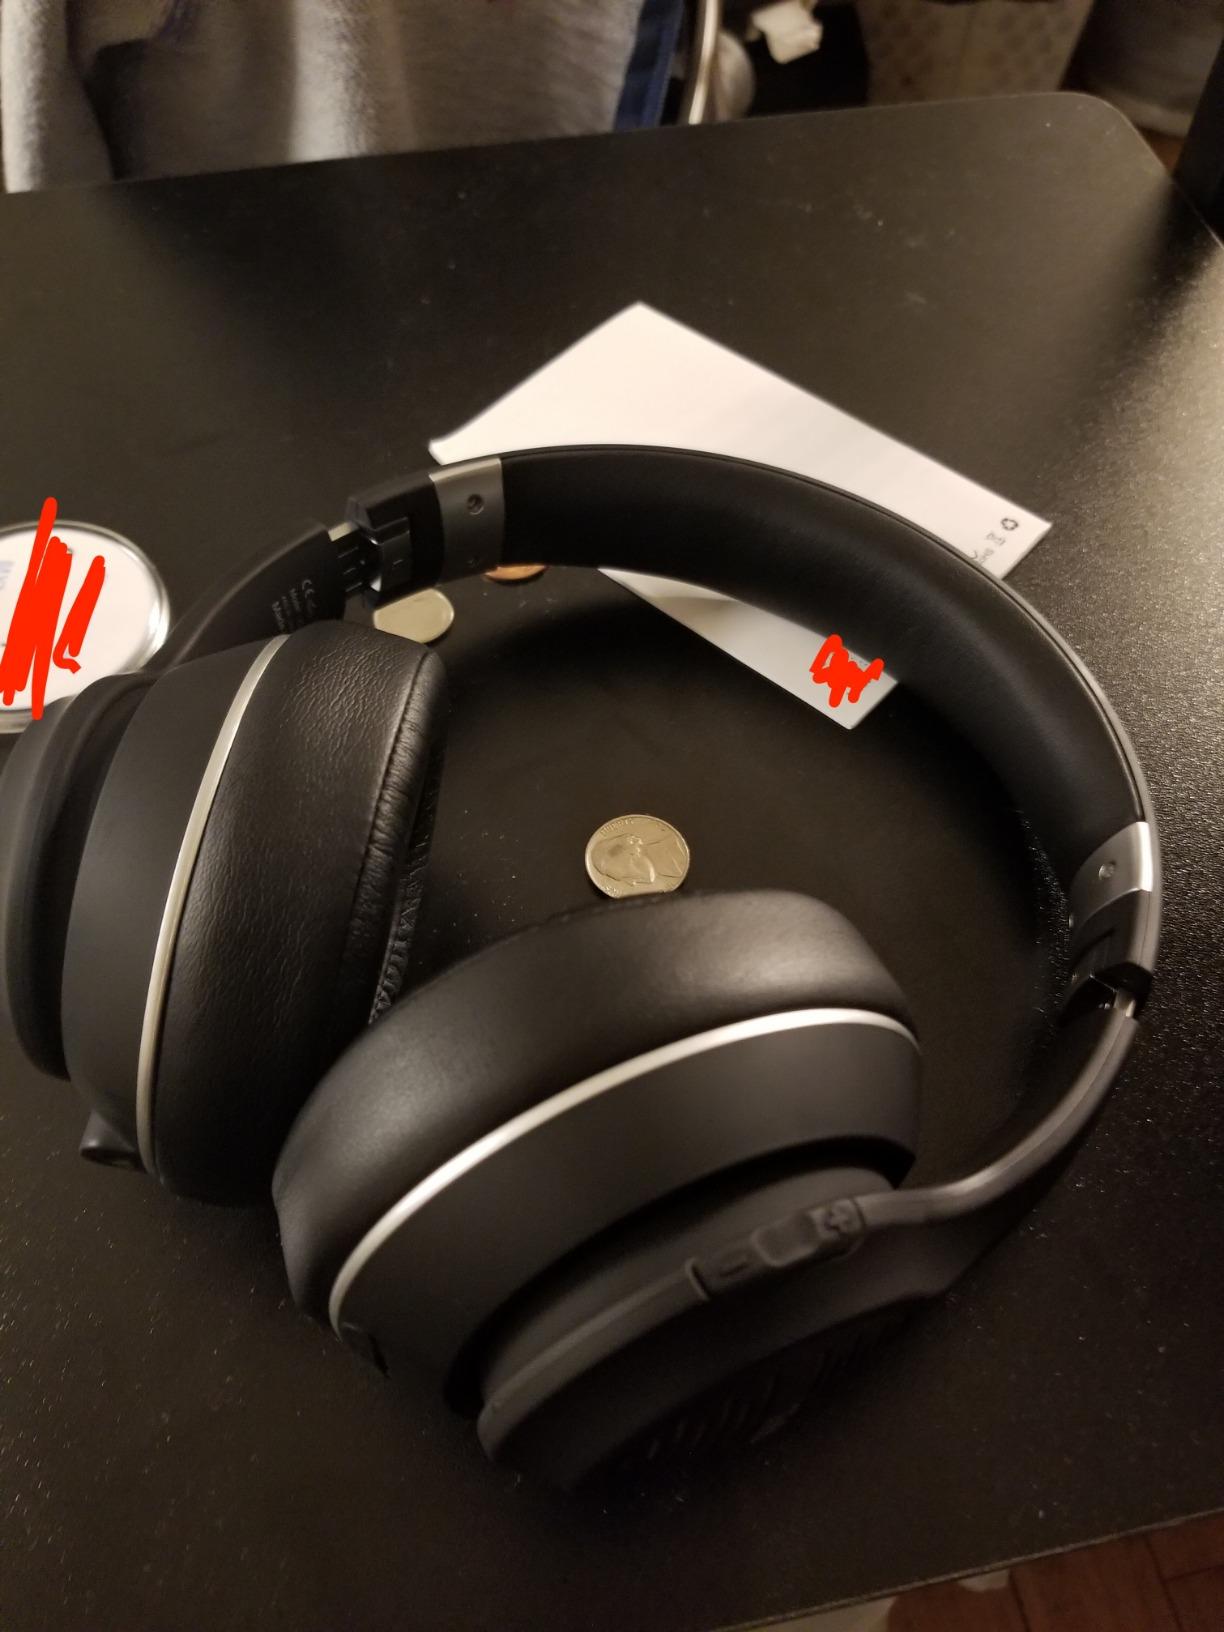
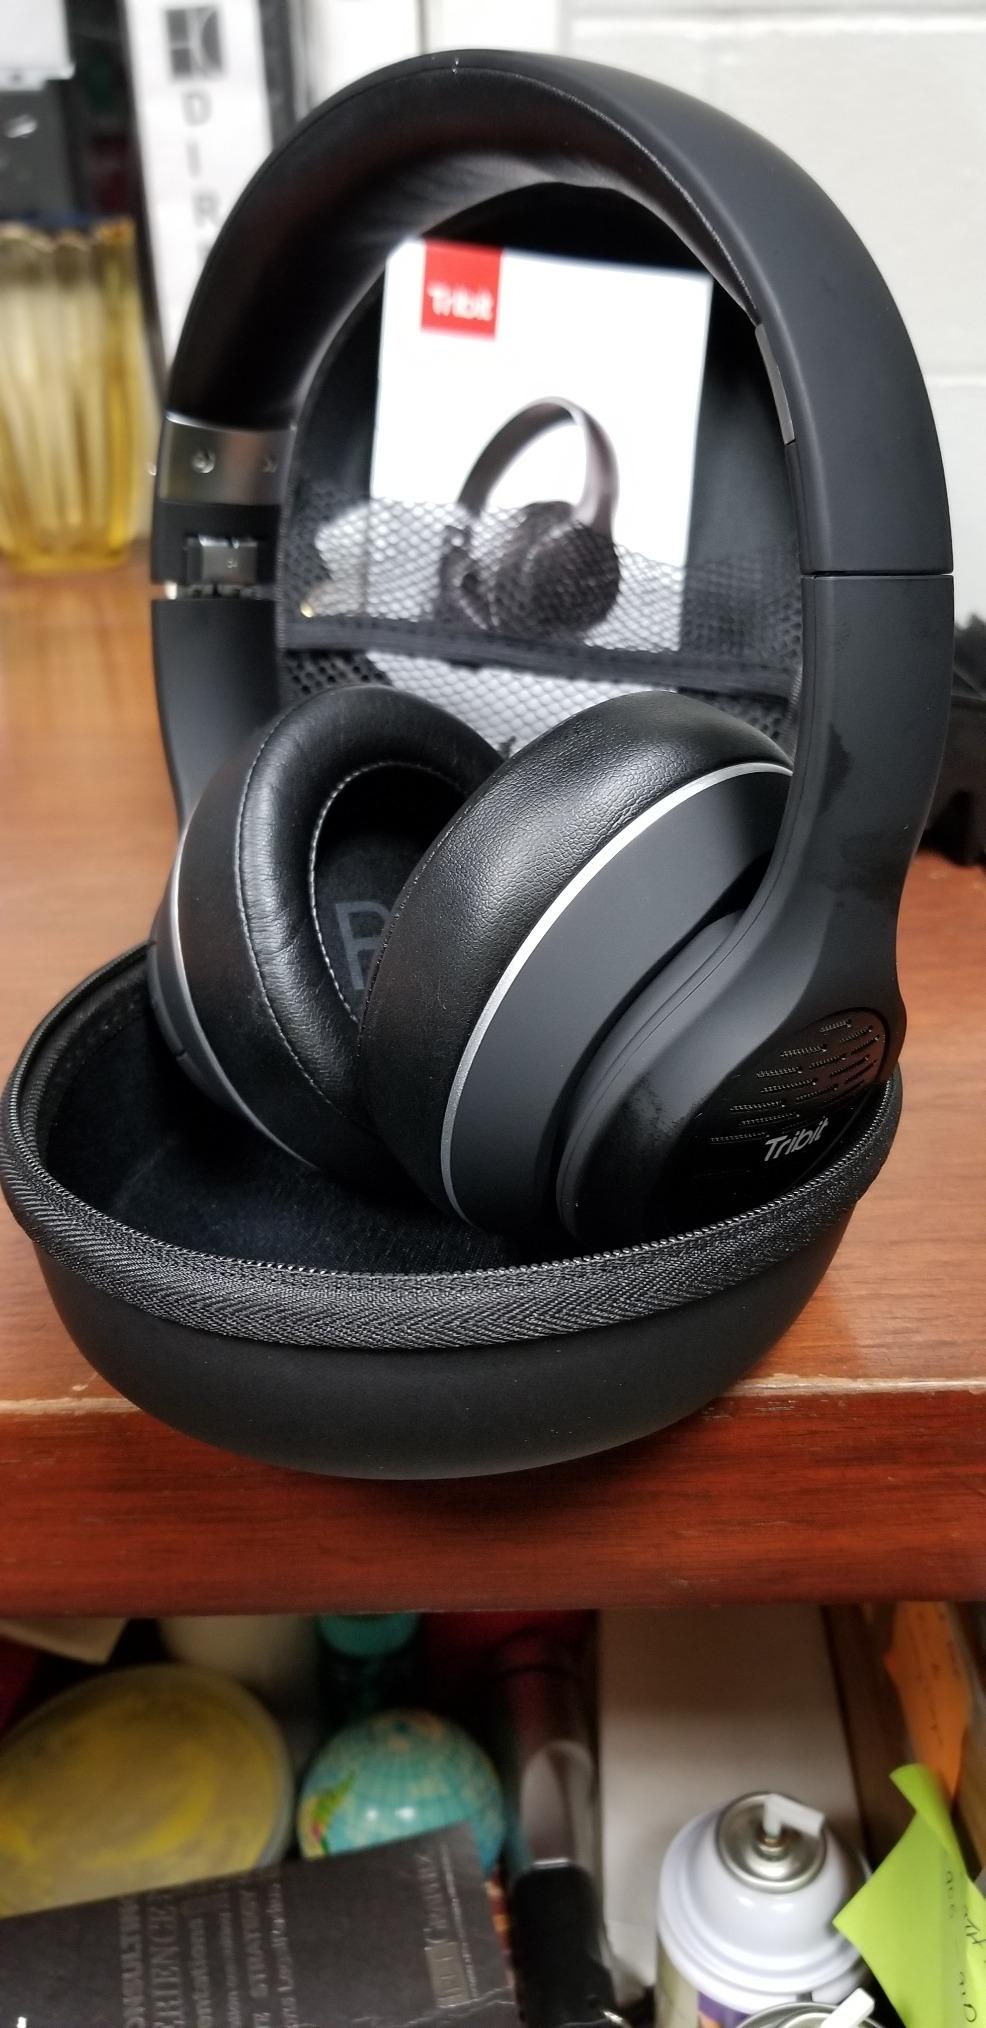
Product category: headphones
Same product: yes